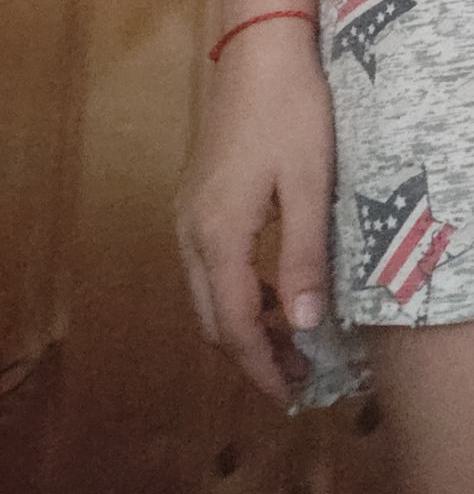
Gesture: no_gesture